Architecture of Fez

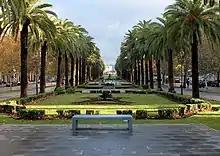
Avenue Hassan II (originally "Avenue de France"), the main boulevard of the "Ville Nouvelle" built by the French administration after 1912

In 1912 the Treaty of Fez was signed and Morocco became a French Protectorate, while Spain controlled the north of Morocco. The capital was moved again, this time to Rabat, which remains the capital to this day. Morocco regained independence from France and Spain in 1956.